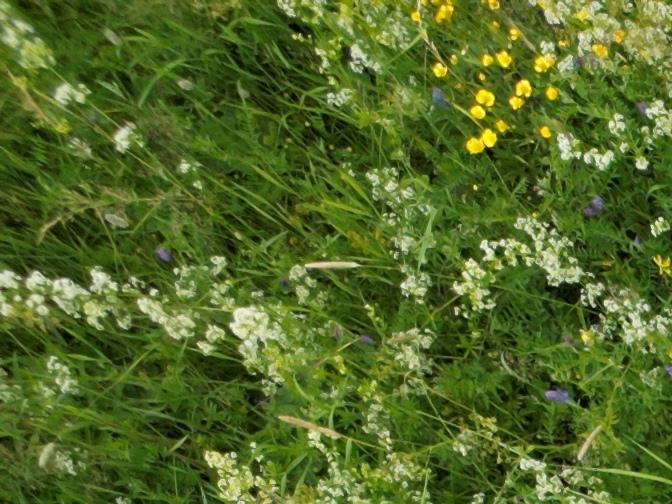
Flowers visible: yarrow flowers, yarrow flowers, yarrow flowers